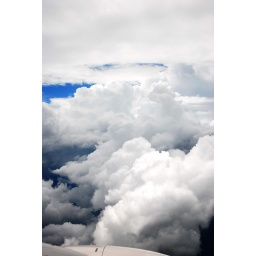
Flying on clouds under the 'blu' sky